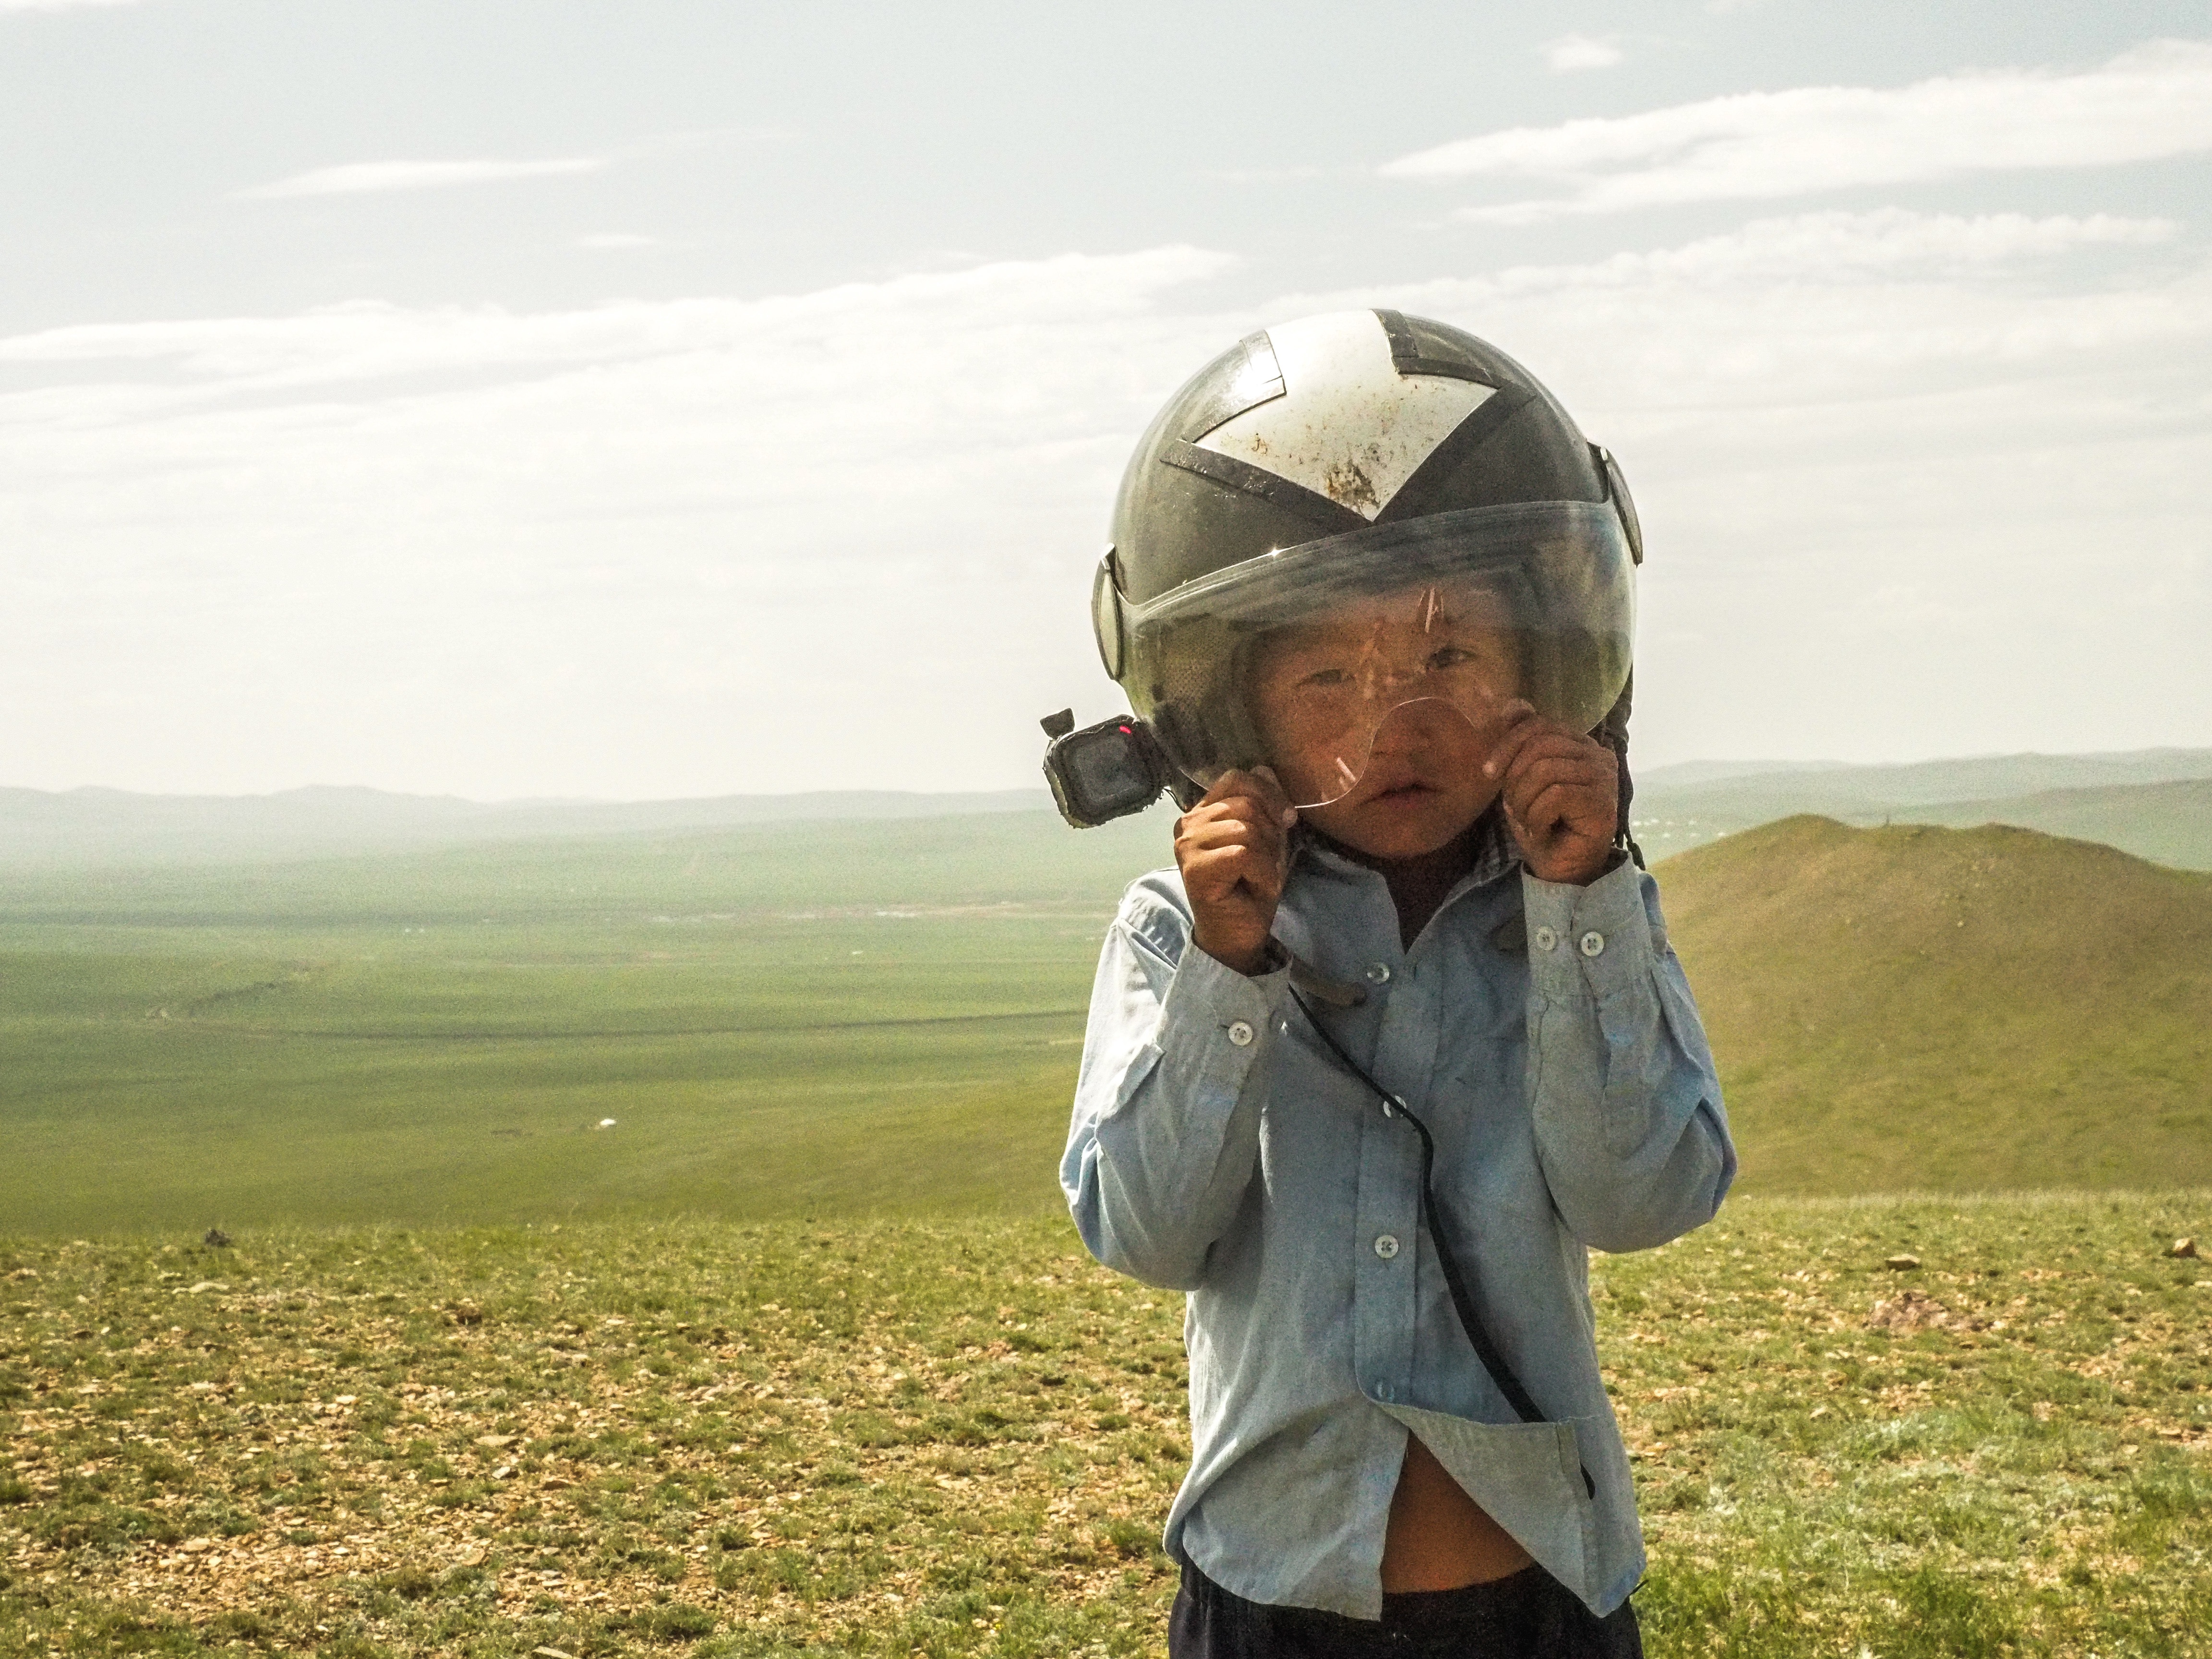
mountain, adventure, flight, extreme sport, atmosphere of earth